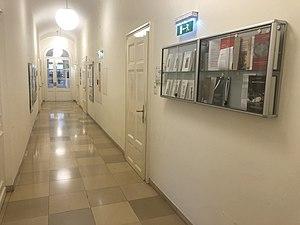
Palais Meran Graz, Südflügel Español: Palais Meran Graz, Südflügel Italiano: Palais Meran Graz, Südflügel